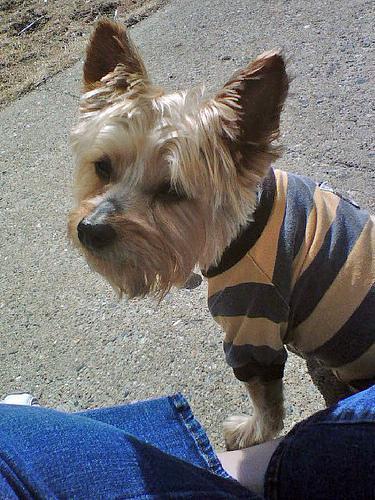
silky_terrier